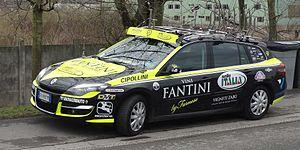
Reportage photographique réalisé le mardi 11 avril 2013 durant l'édition 2013 du Grand Prix de Denain à Denain, Nord, Nord-Pas-de-Calais, France. Véhicule de l'équipe Vini Fantini